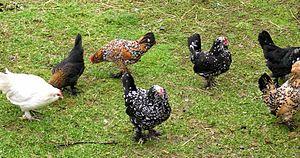
Le barbu d'Uccle est une race de poule naine barbue sélectionnée à Uccle en Belgique.